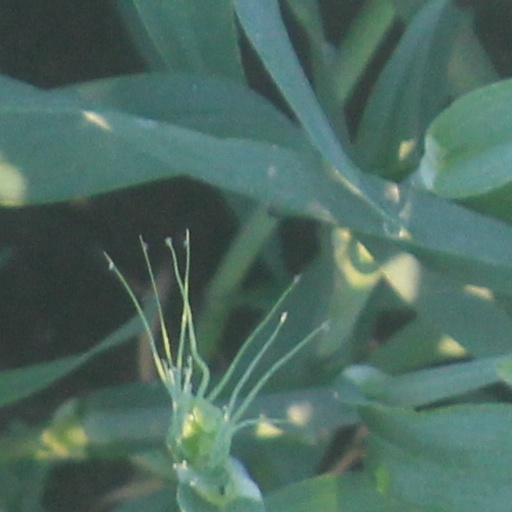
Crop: wheat